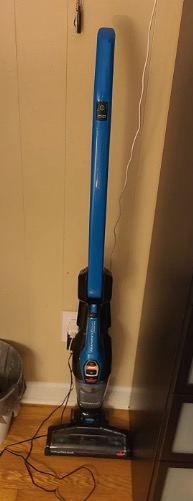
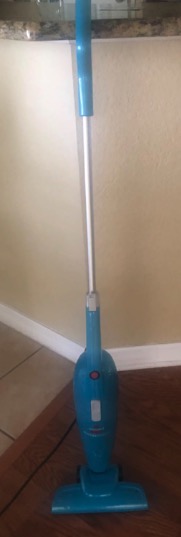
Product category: items_vacuum
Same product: no